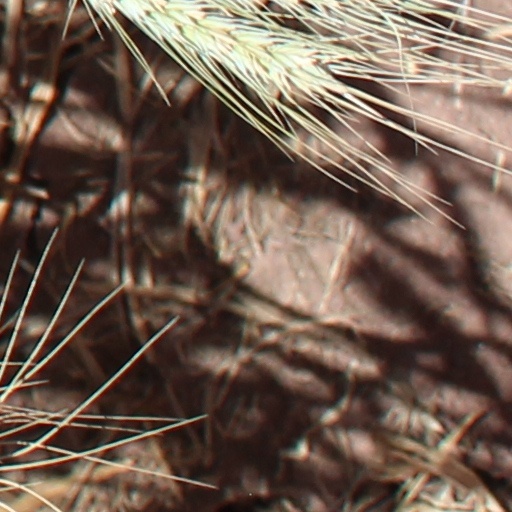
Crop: wheat